Oceania Continent Handball Federation

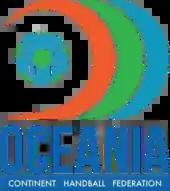
Logo of Oceania Continent Handball Federation

The Oceania Continent Handball Federation (OCHF) is the governing body for the Olympic sport of Handball in Oceania. It was founded in 2014 and is affiliated to the International Handball Federation (IHF) and Asian Handball Federation (AHF).